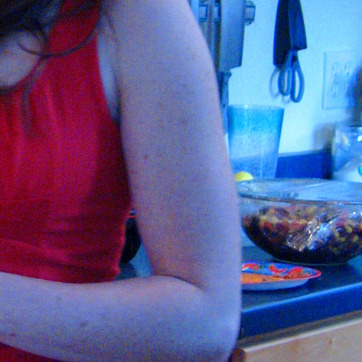
Material: skin